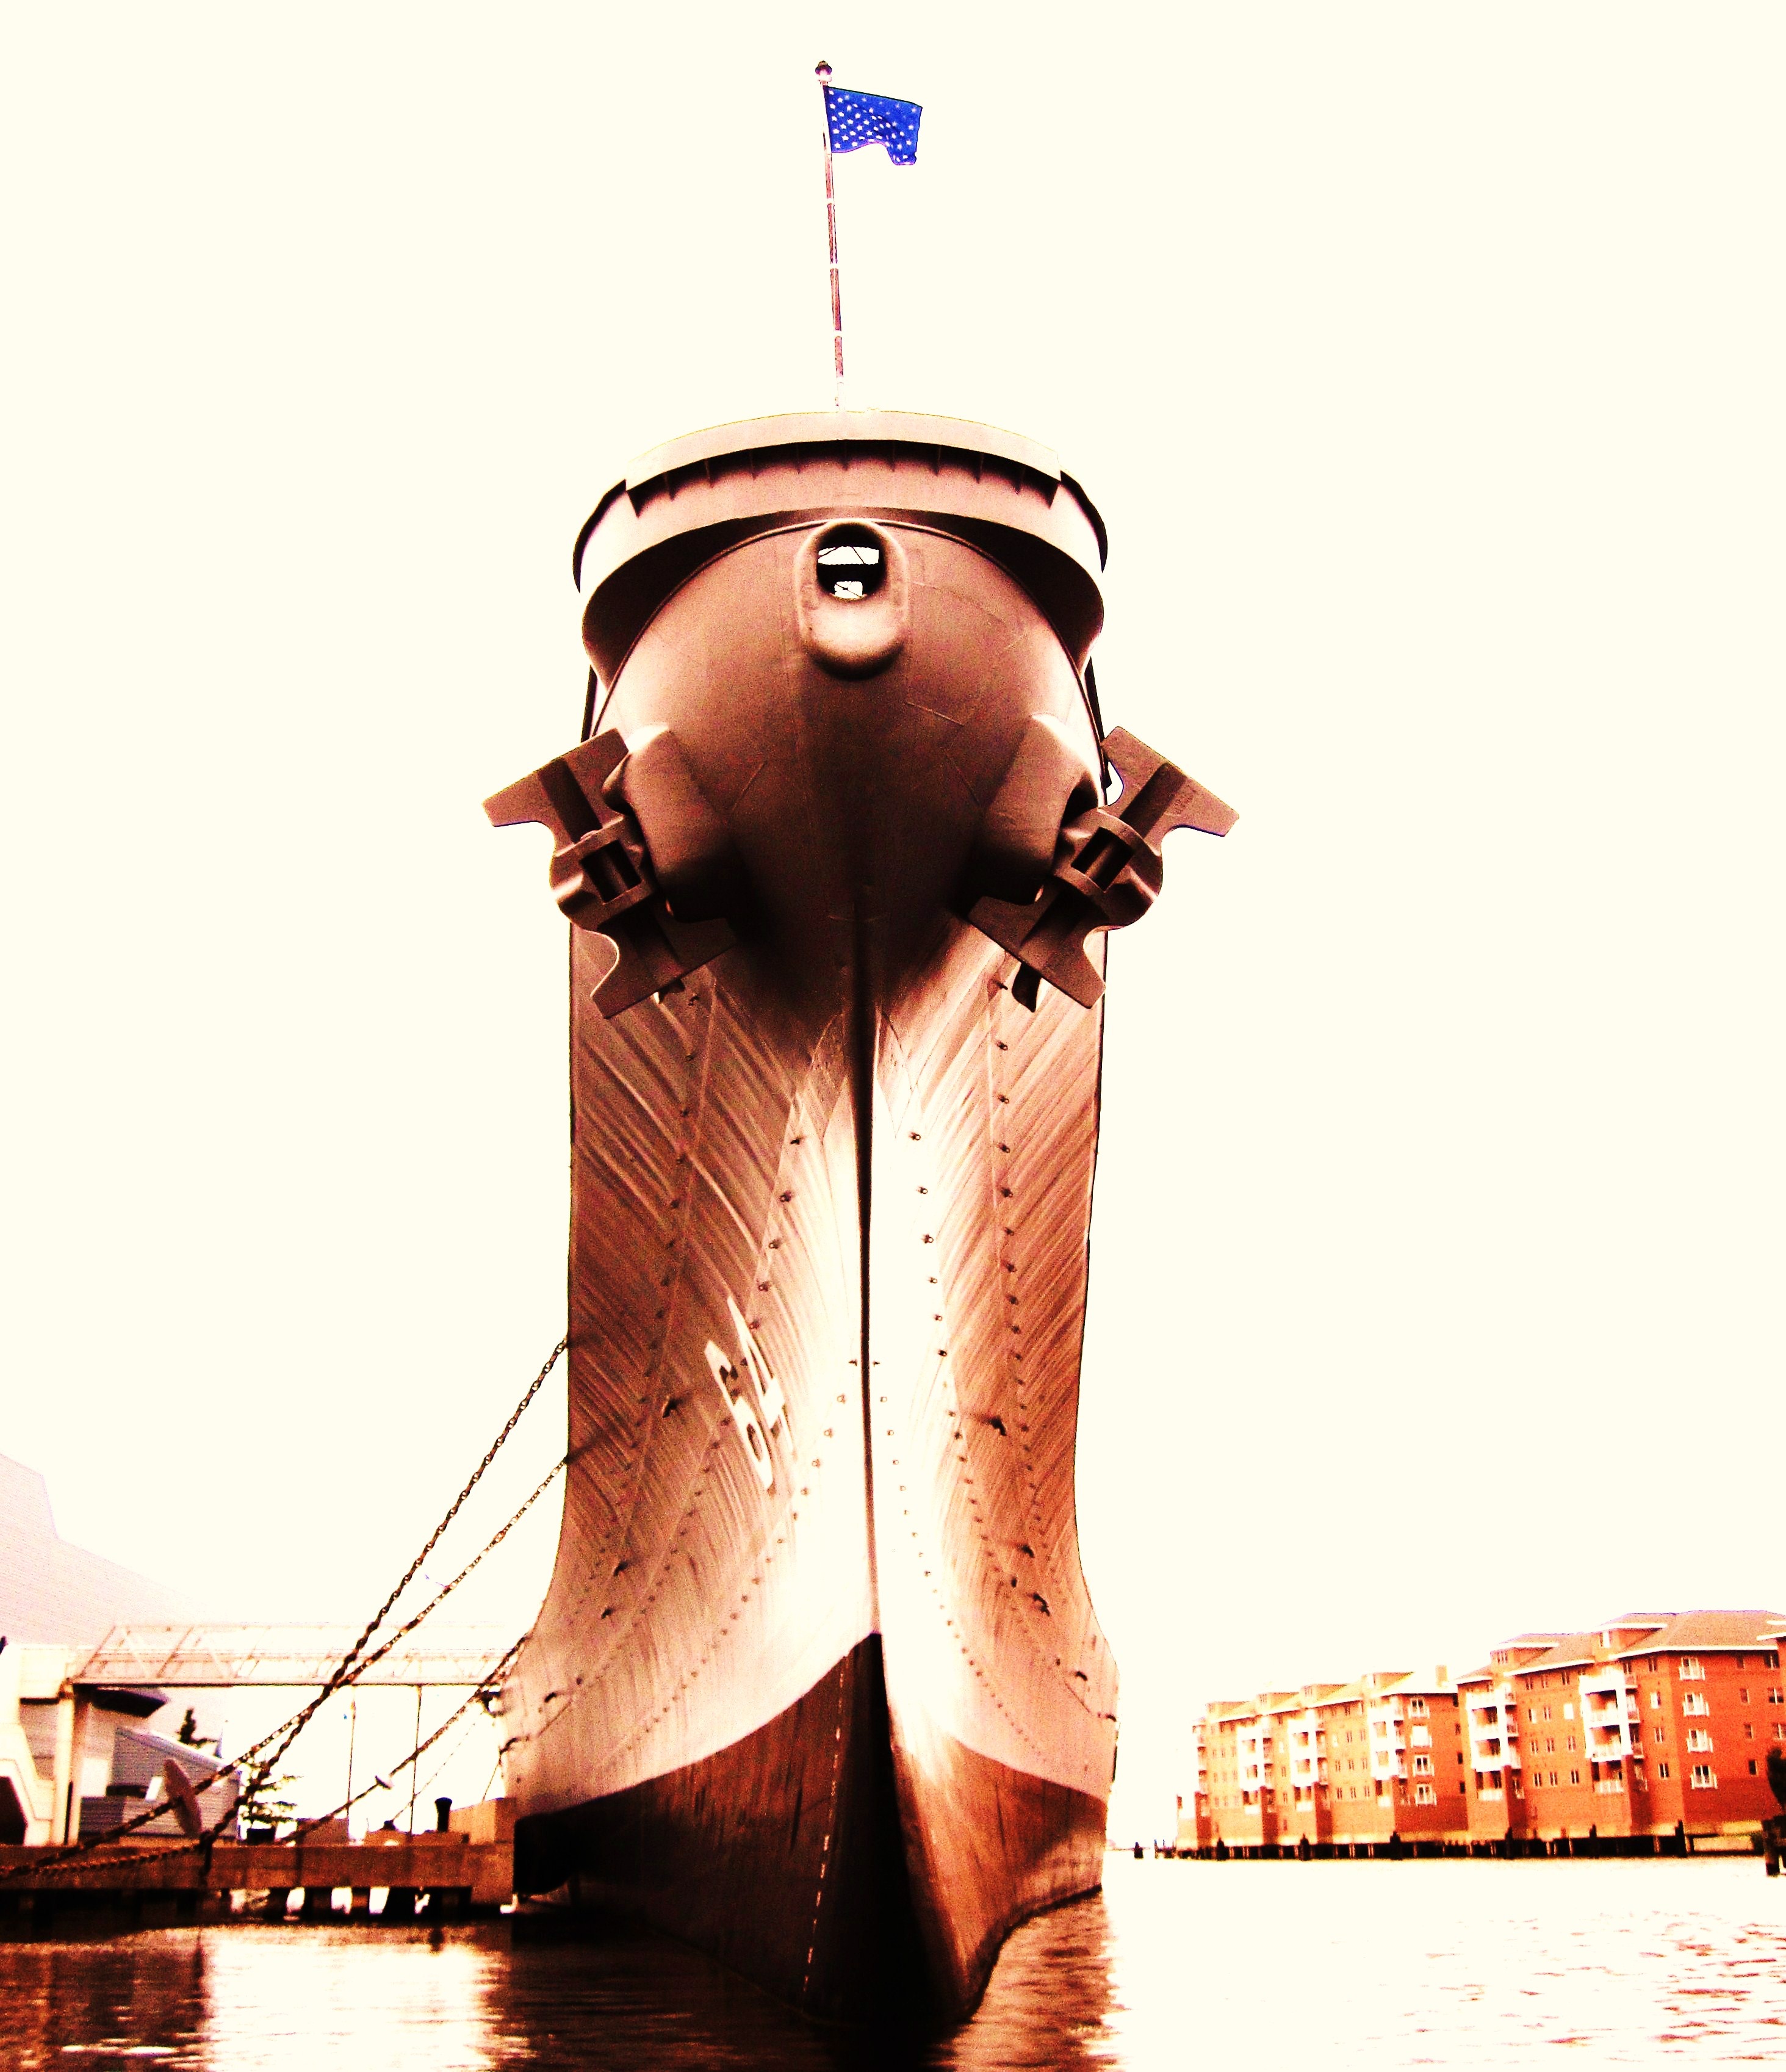
illustration